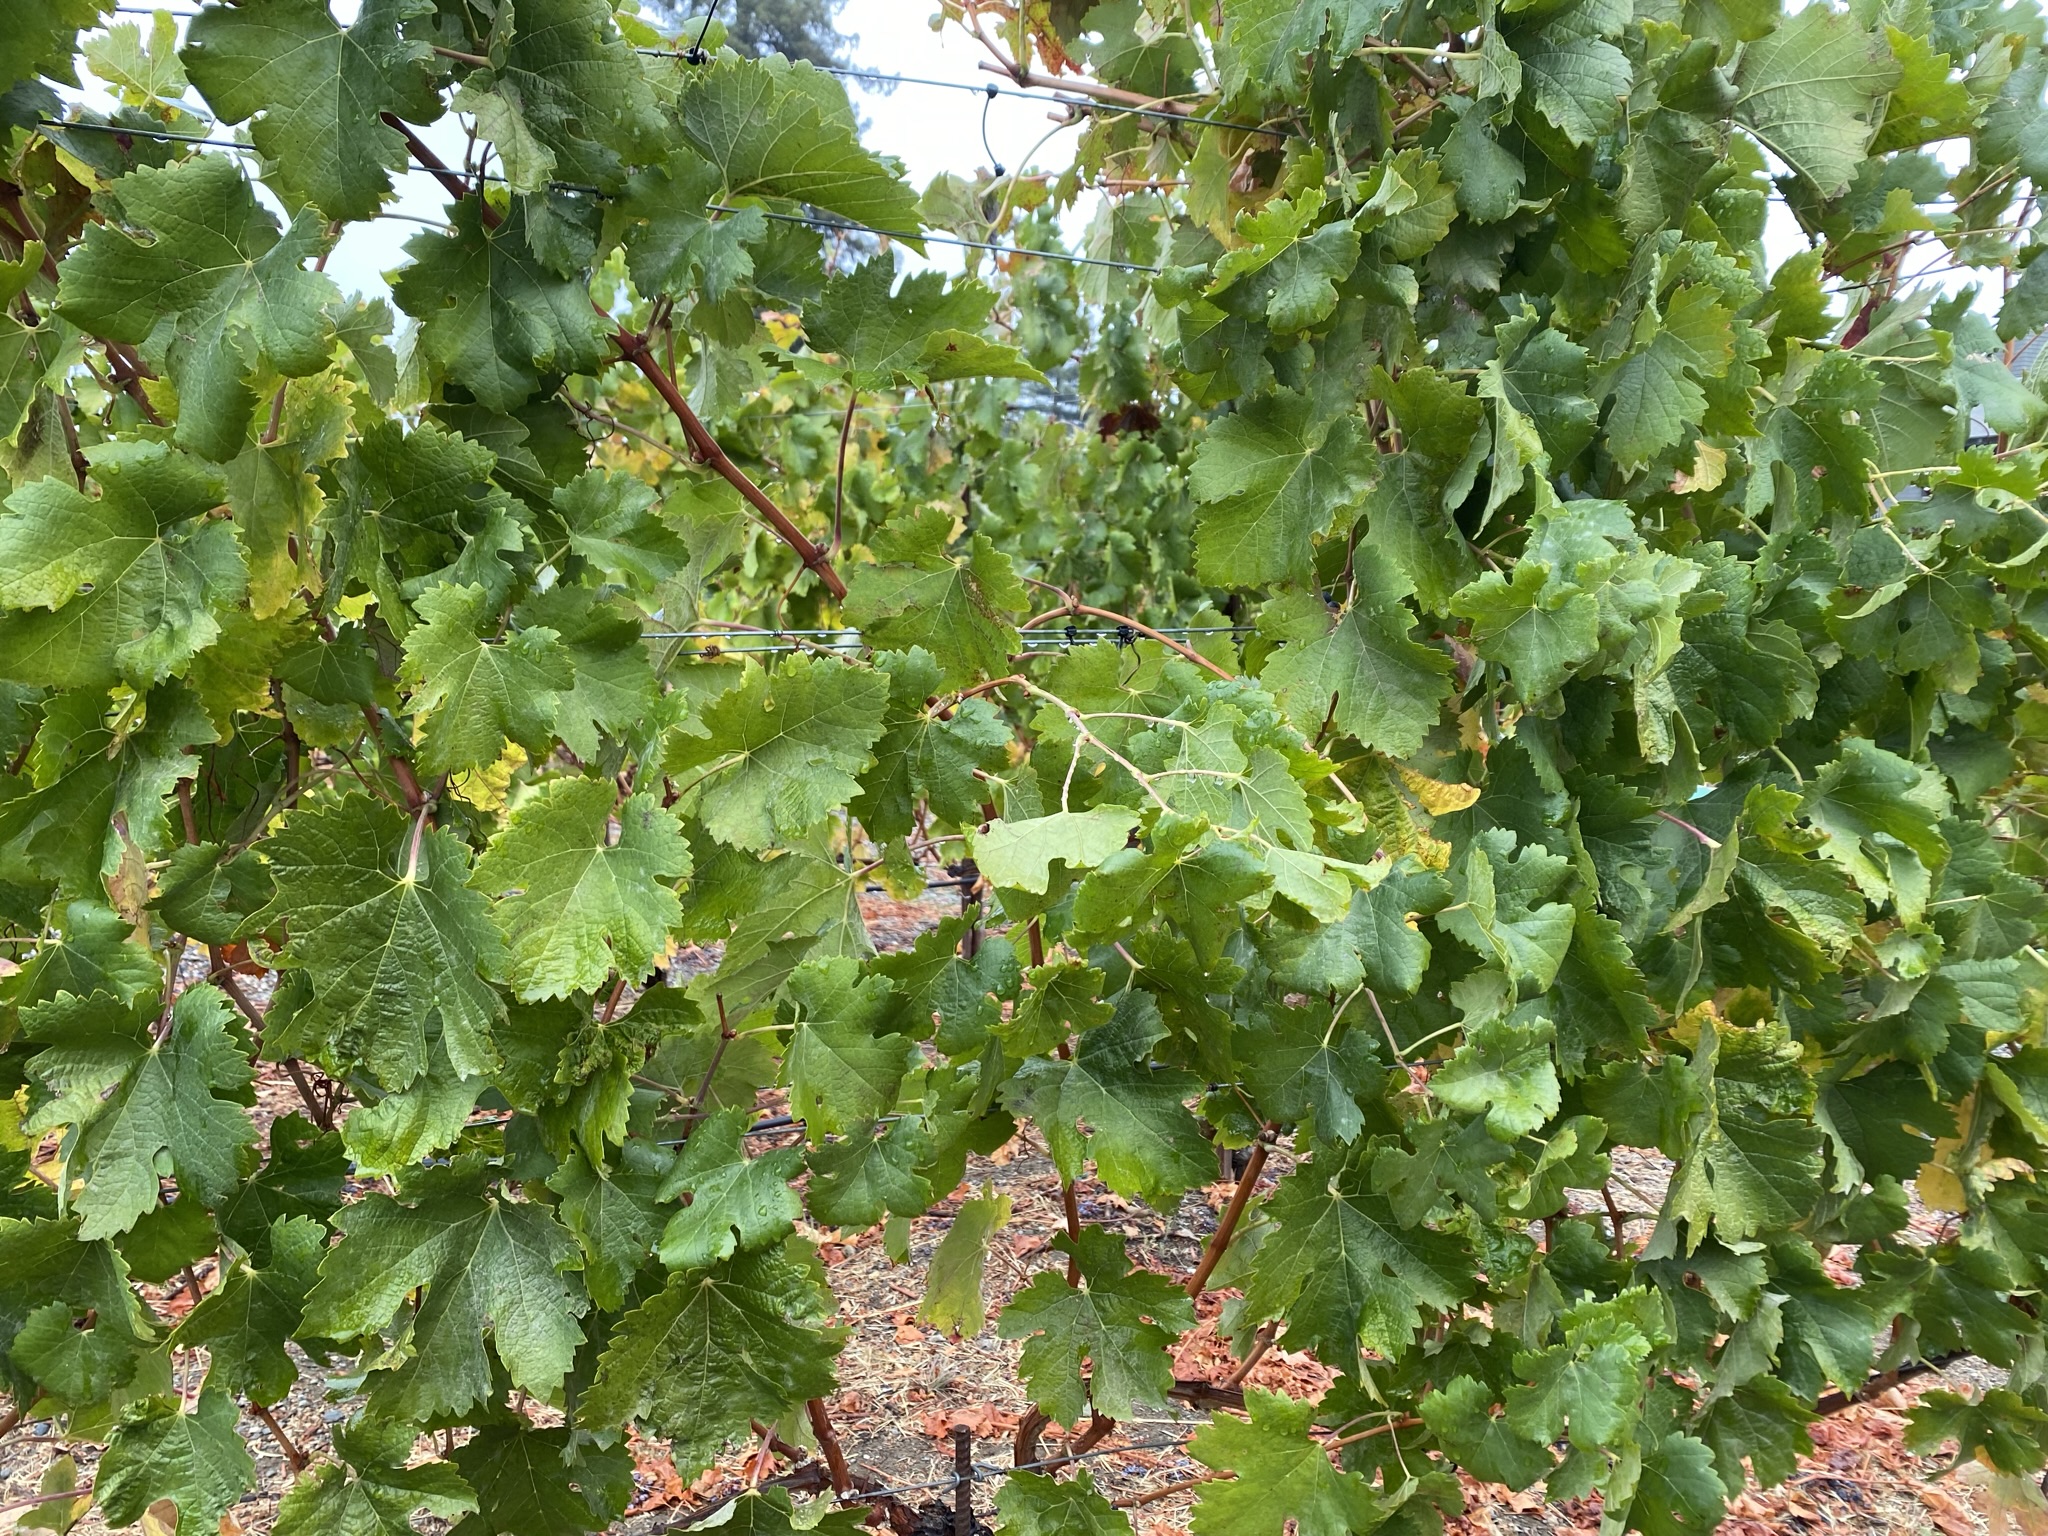
Label: No Virus